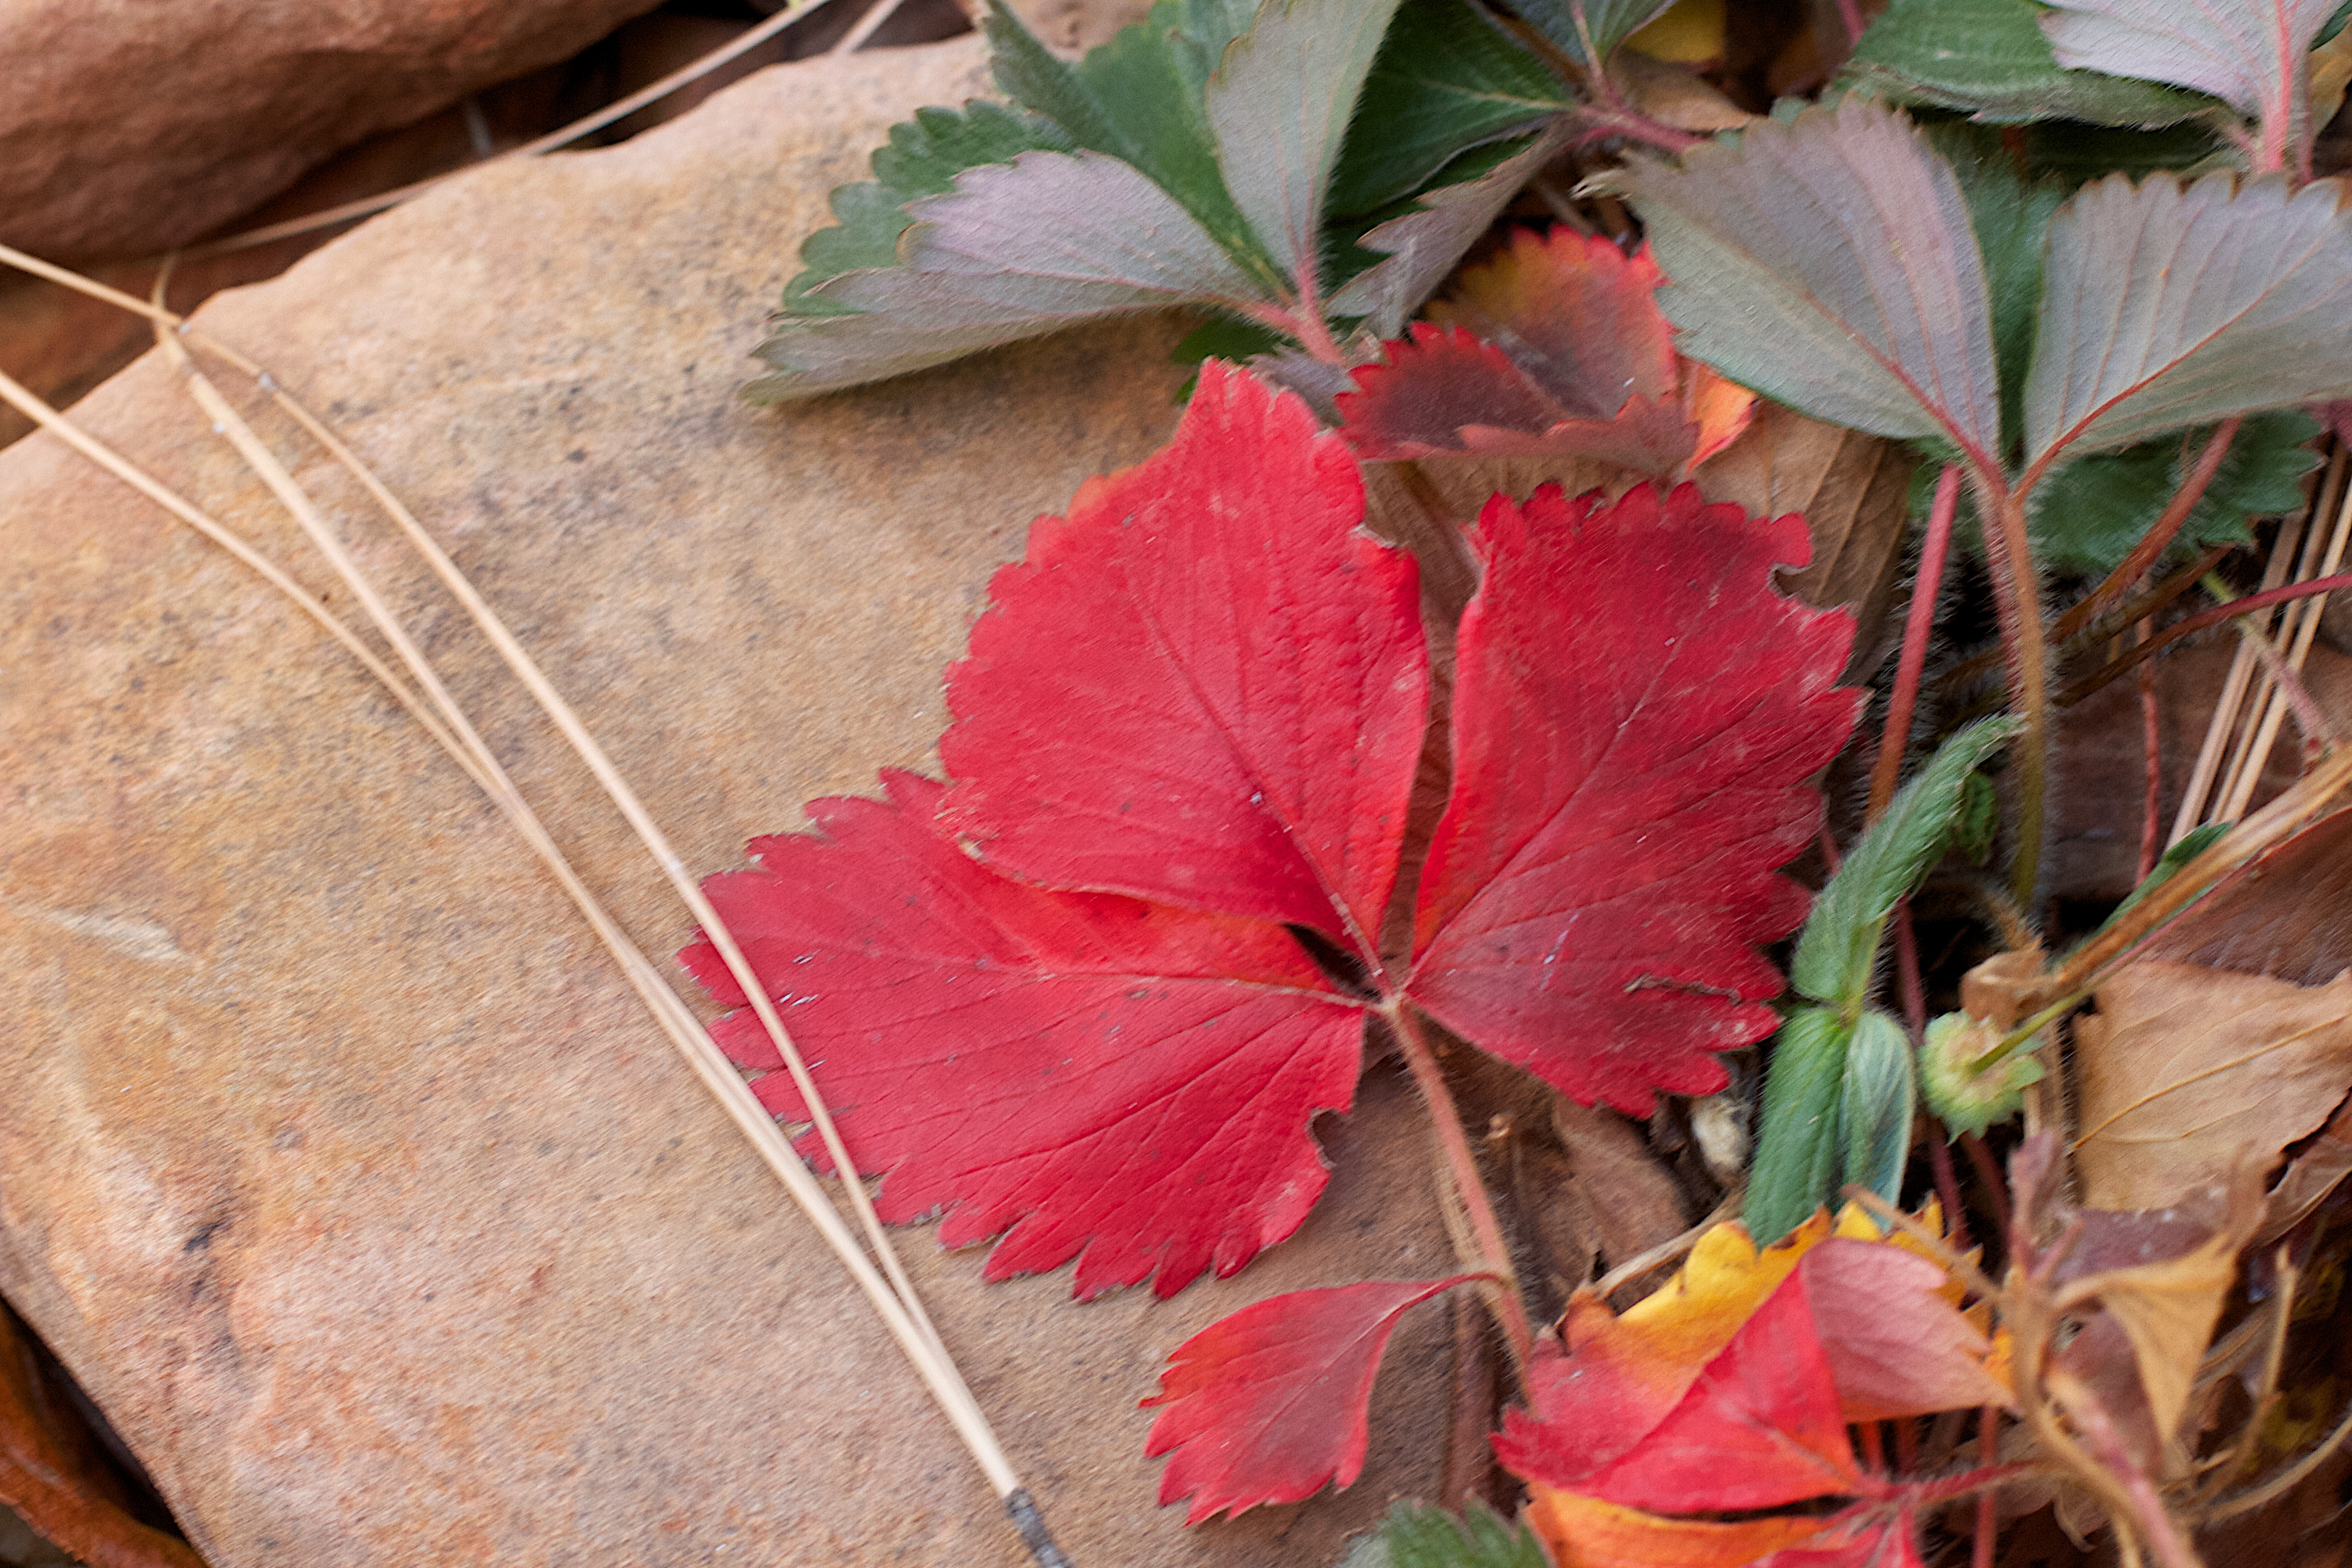
tree, plant, leaf, flower, petal, red, autumn, botany, flora, season, cool image, flowering plant, woody plant, land plant